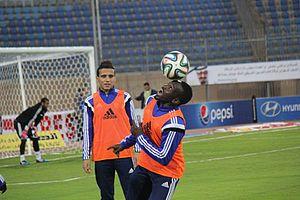
Mostafa Mohamed Fathi Abdel-Hameid, abrégé Mostafa Fathi, né le 12 mai 1994 à Mansourah, est un footballeur international égyptien. Il évolue au poste de milieu offensif au Al-Taawoun en prêt du Zamalek SC.